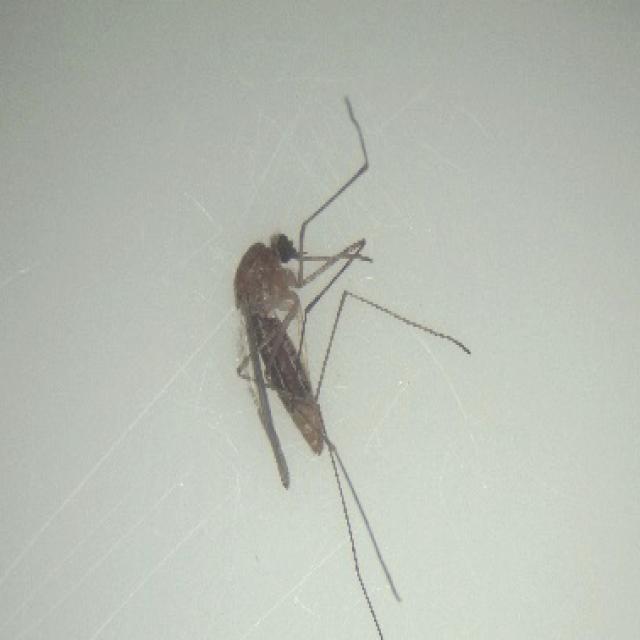
Species: culex_pipiens